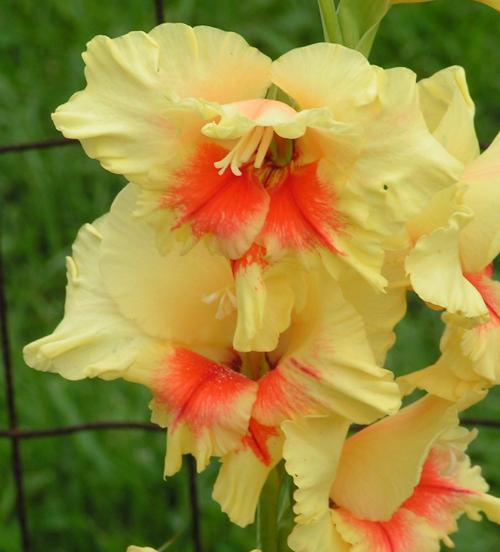
Label: sword lily